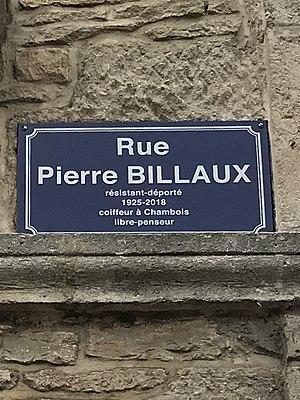
Pierre Billaux, résistant-déporté, 1925-2018, coiffeur à Chambois, libre-penseur
Pierre Billaux est né à Trun le 3 juillet 1925 et il est décédé chez lui à Chambois, le 28 décembre 2018 à l’âge de 93 ans.